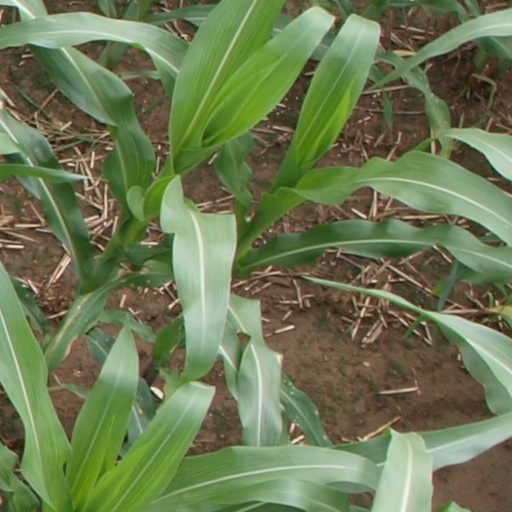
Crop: maize; corn